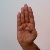
The image shows a hand gesture representing the letter 'B' in Indian Sign Language.